Describe the emotion expressed in this image:  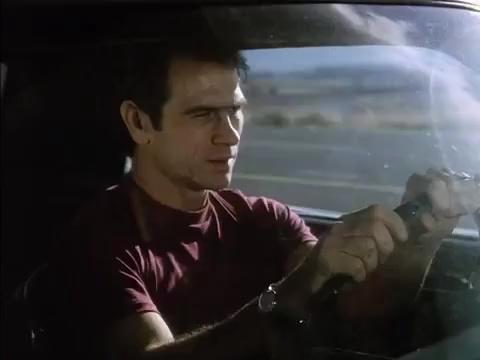
This person displays Suffering, valence and arousal with low intensity.